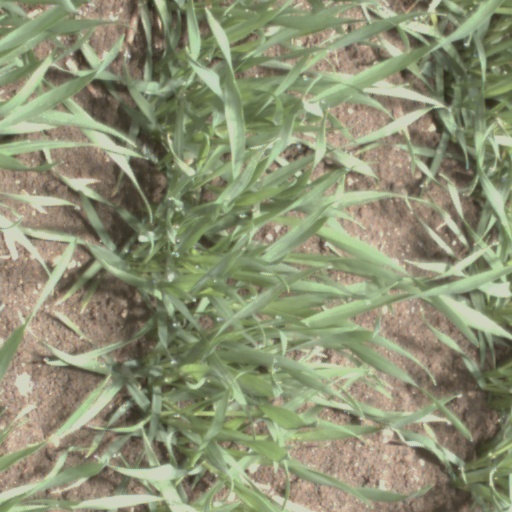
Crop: wheat